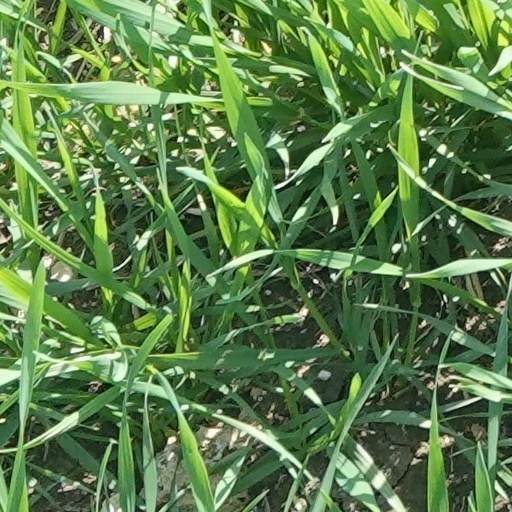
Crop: wheat